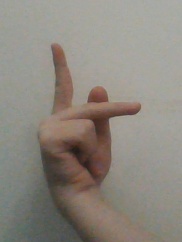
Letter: dha